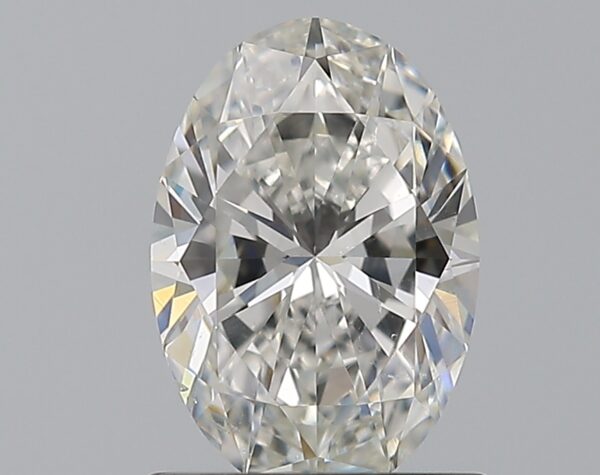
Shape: oval
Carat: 1.01
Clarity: SI1
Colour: G
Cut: EX
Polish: EX
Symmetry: EX
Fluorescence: N
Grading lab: GIA
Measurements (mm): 8.16 x 5.61 x 3.46